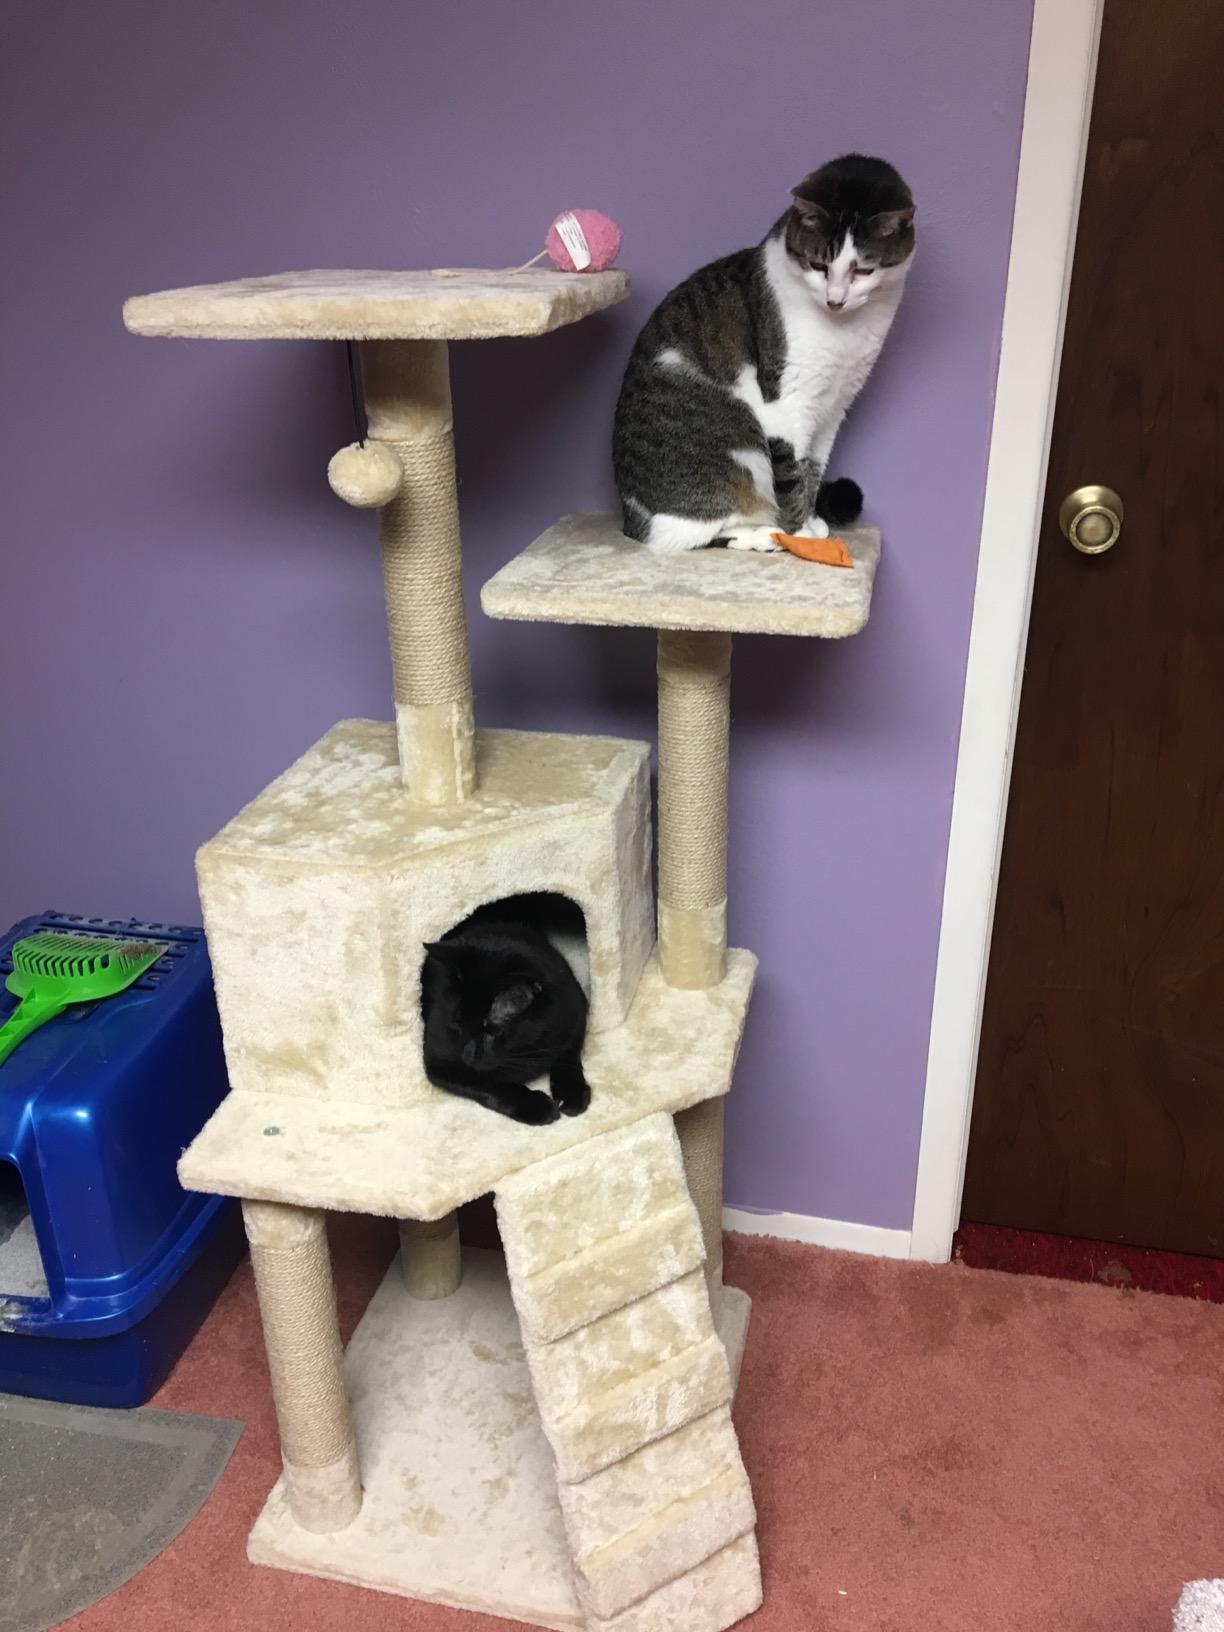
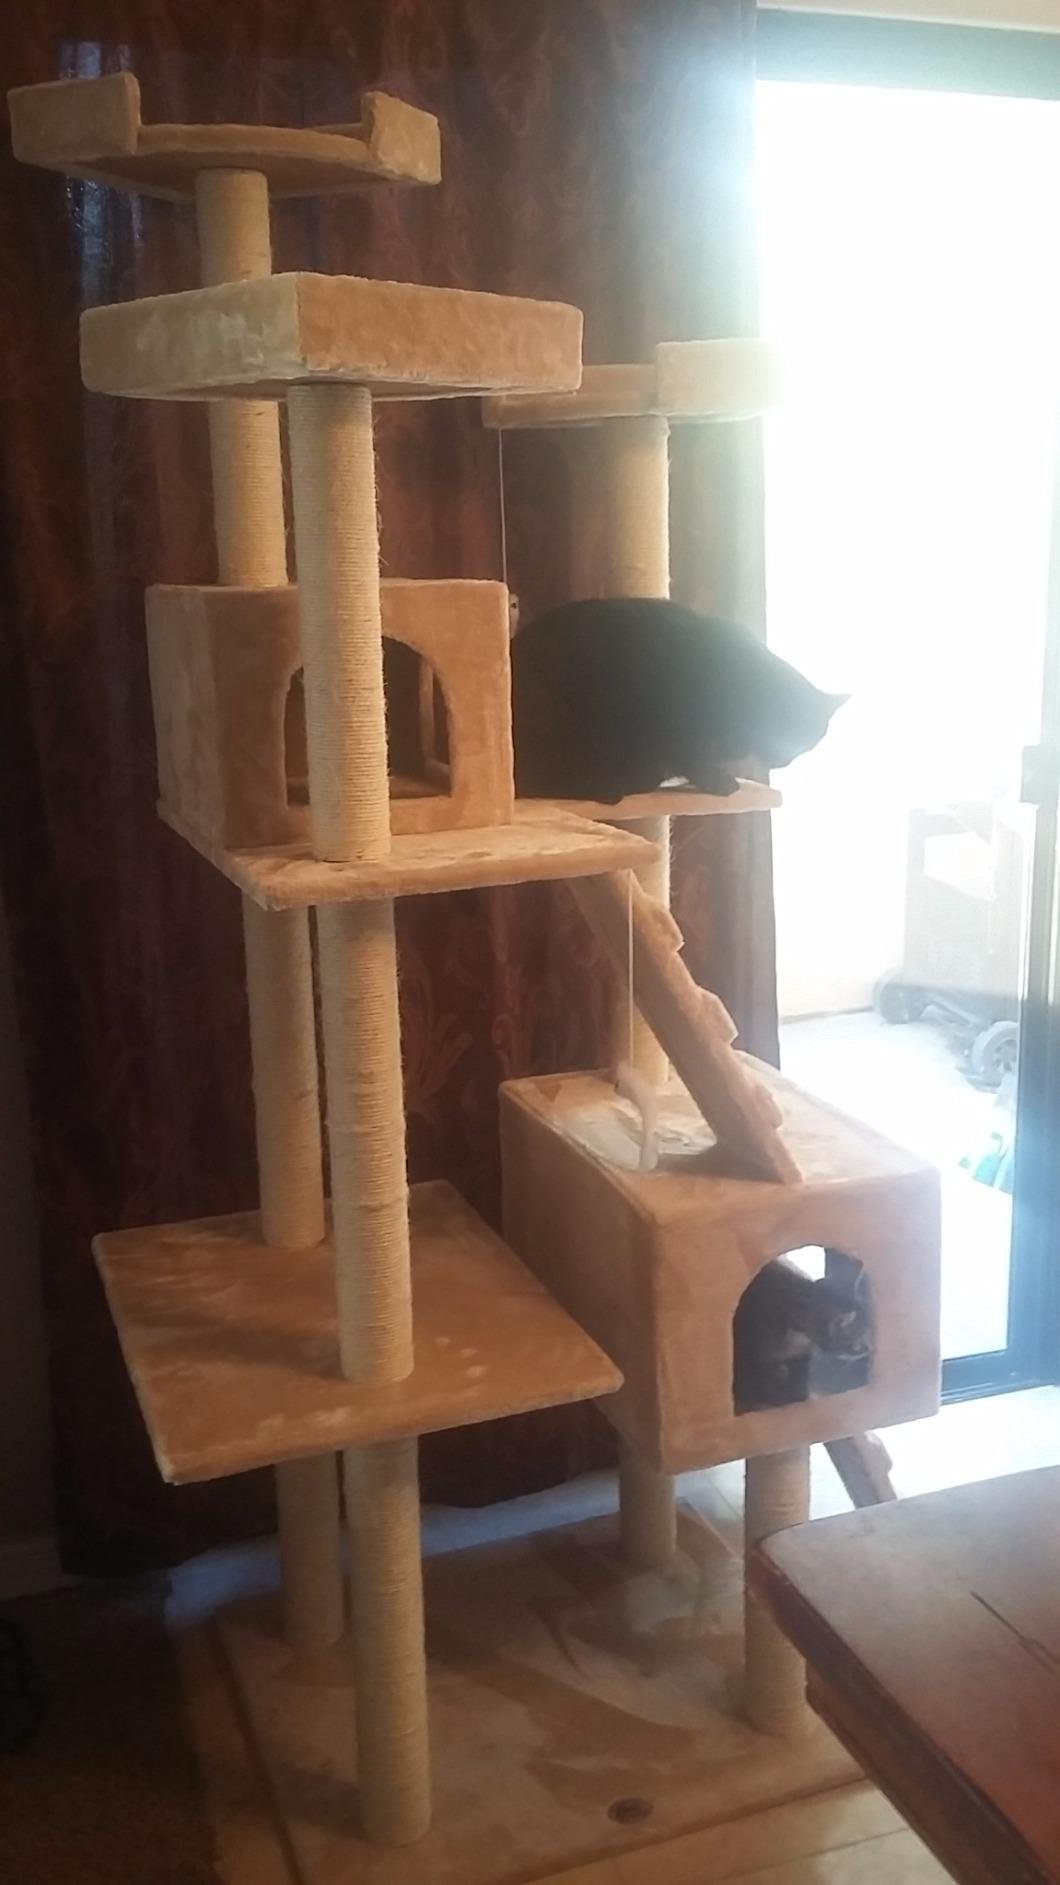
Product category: items_cat tree
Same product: no